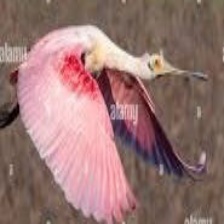
Species: ROSEATE SPOONBILL
Scientific name: PLATALEA AJAJA
ImageNet parent category: spoonbill